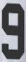
Number: 9